Jana Assi

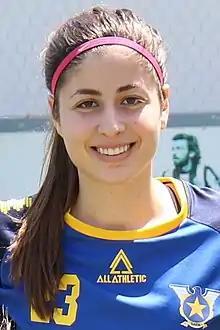
Assi with Safa in 2021

Jana Assi (born 2 July 1999) is a Lebanese former footballer who played as a forward.